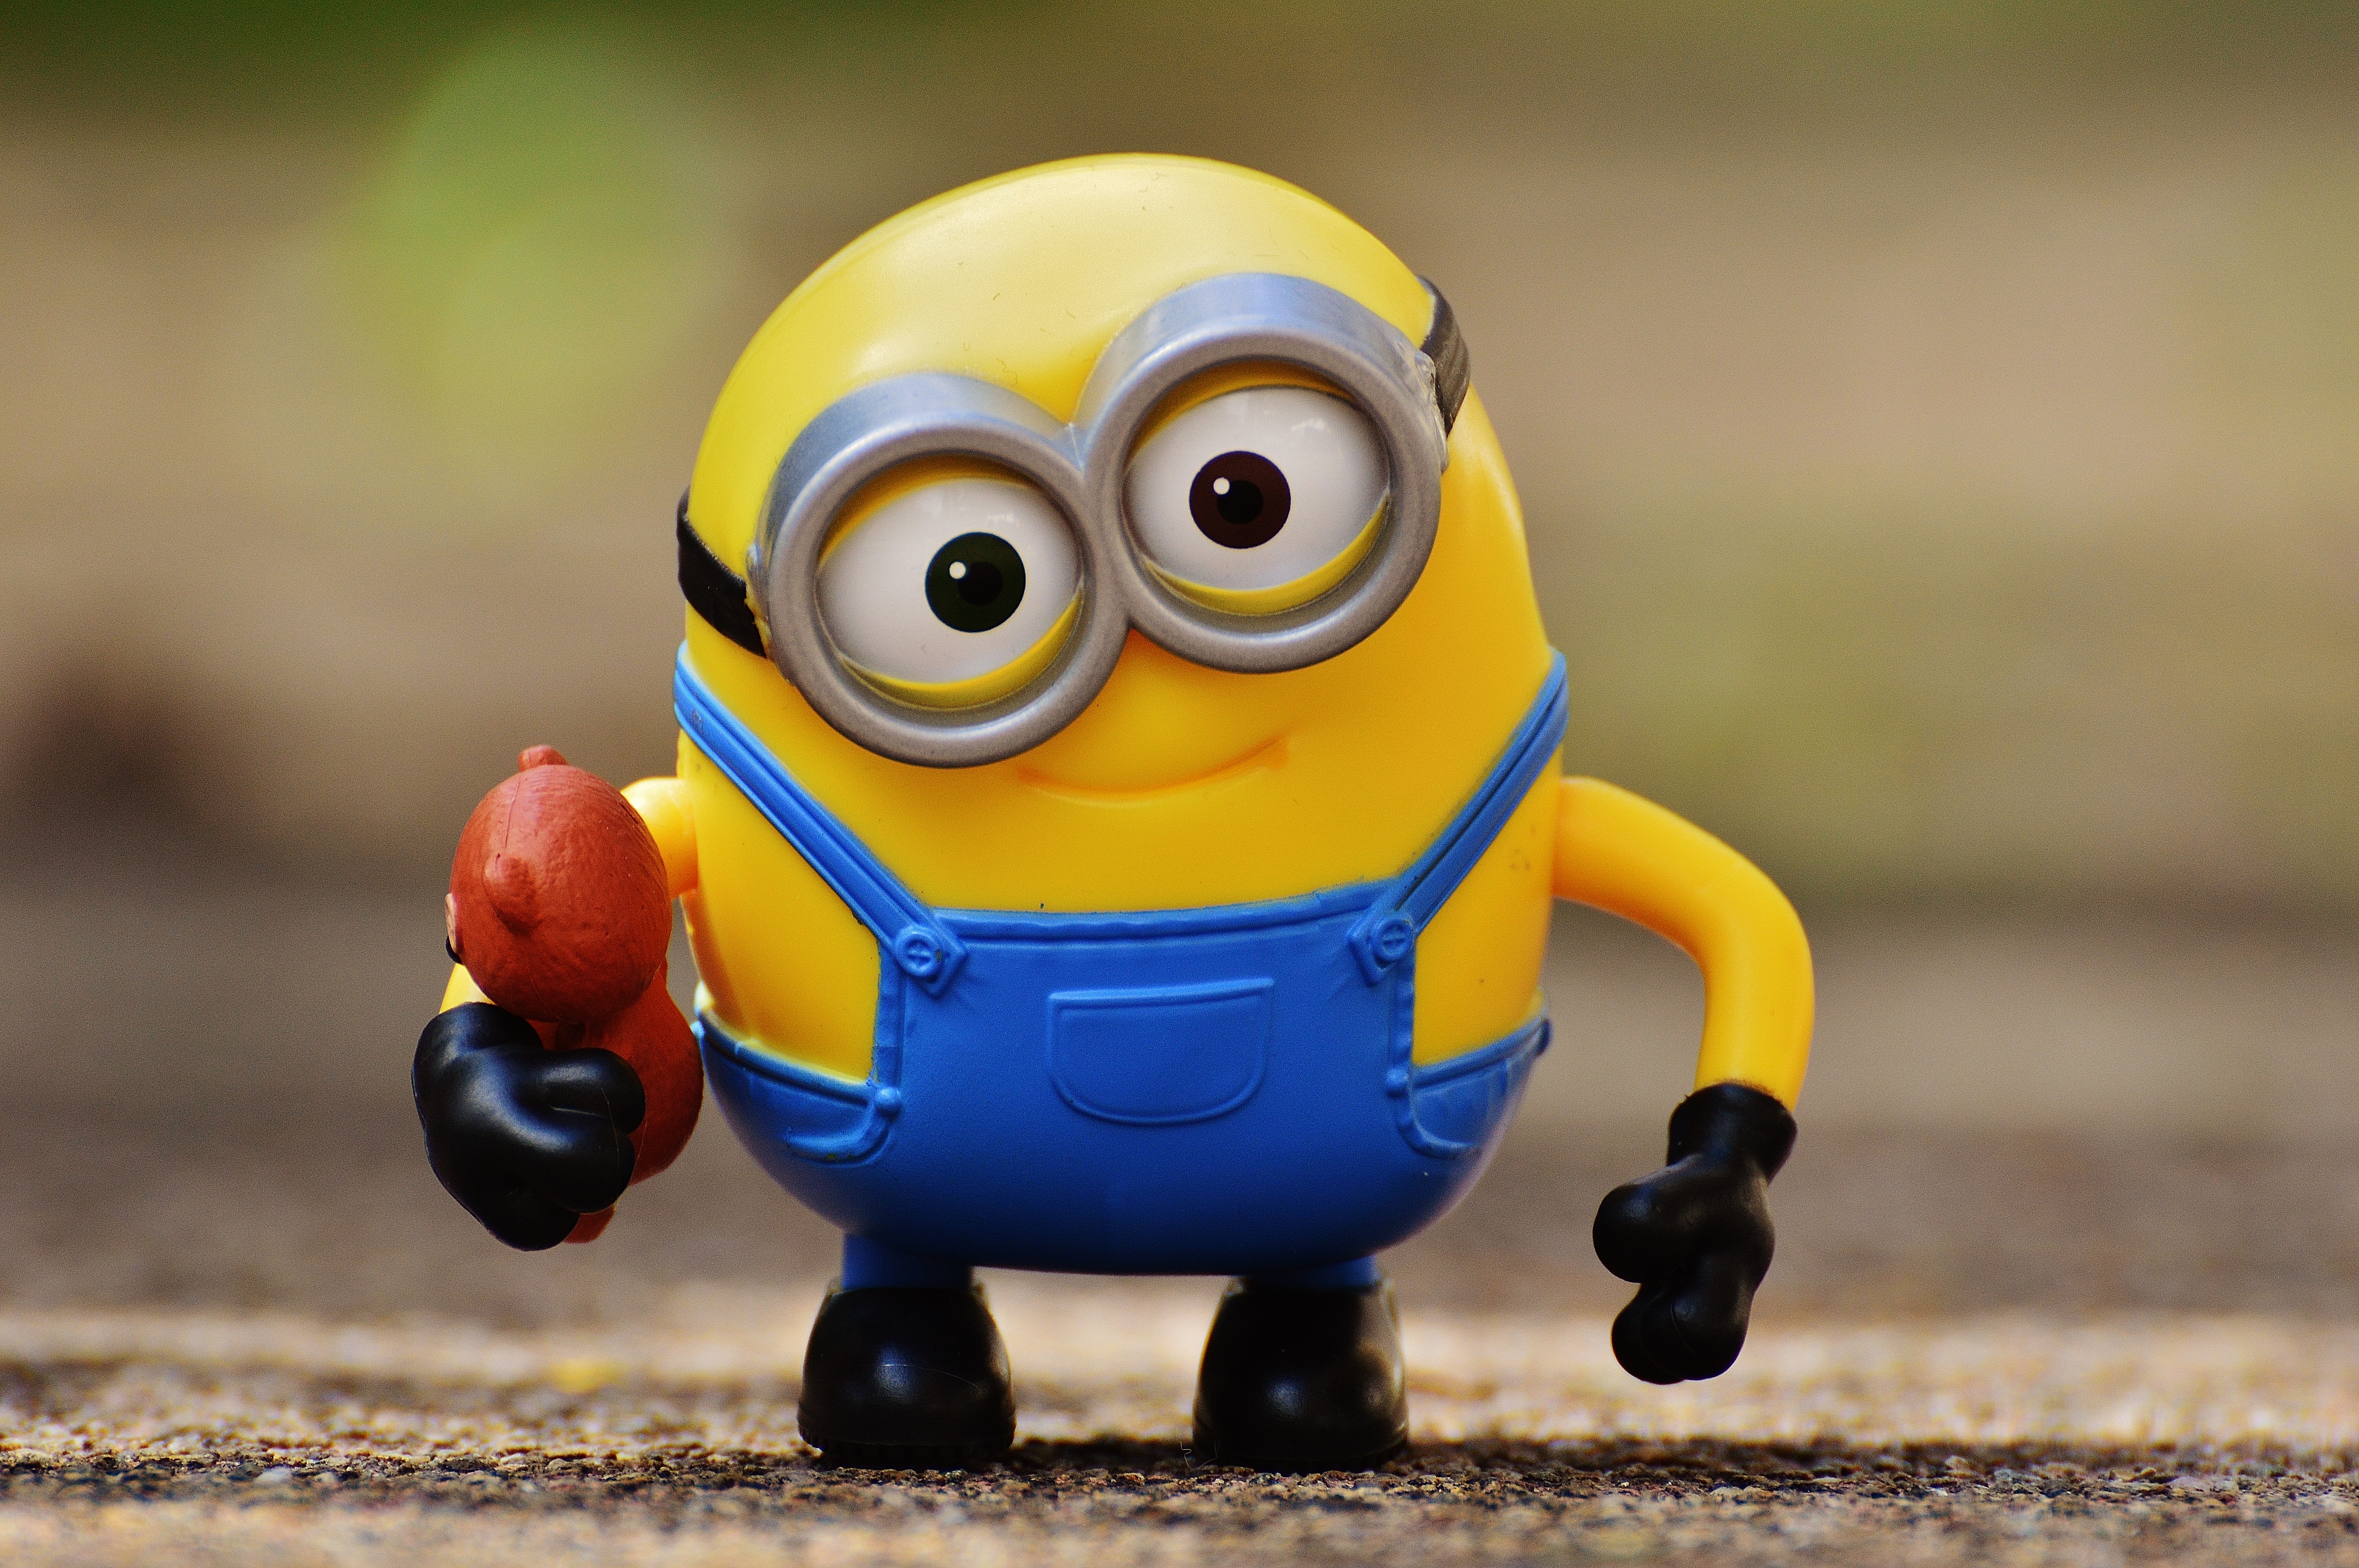
cute, yellow, toy, close up, children, figure, toys, bears, funny, minion, macro photography